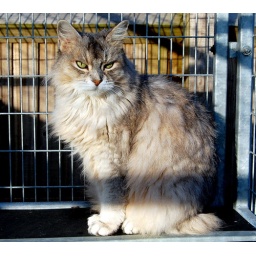
Somali cat Rosie sitting in the sun un the dog run